Maritime Special Purpose Force

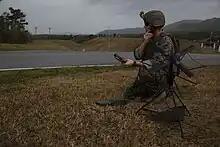
Maritime Raid Force sets up satellite communications and breaches into INTEROP

The support element normally is composed of assets from the BLT Reconnaissance Platoon coupled with elements of the Aviation Combat Element (ACE), Radio Battalion Detachment, Communications Detachment, and HET assets from the MEU(SOC) CE. Additional capability may be provided by the NSWTU embarked with the Amphibious Ready Group.